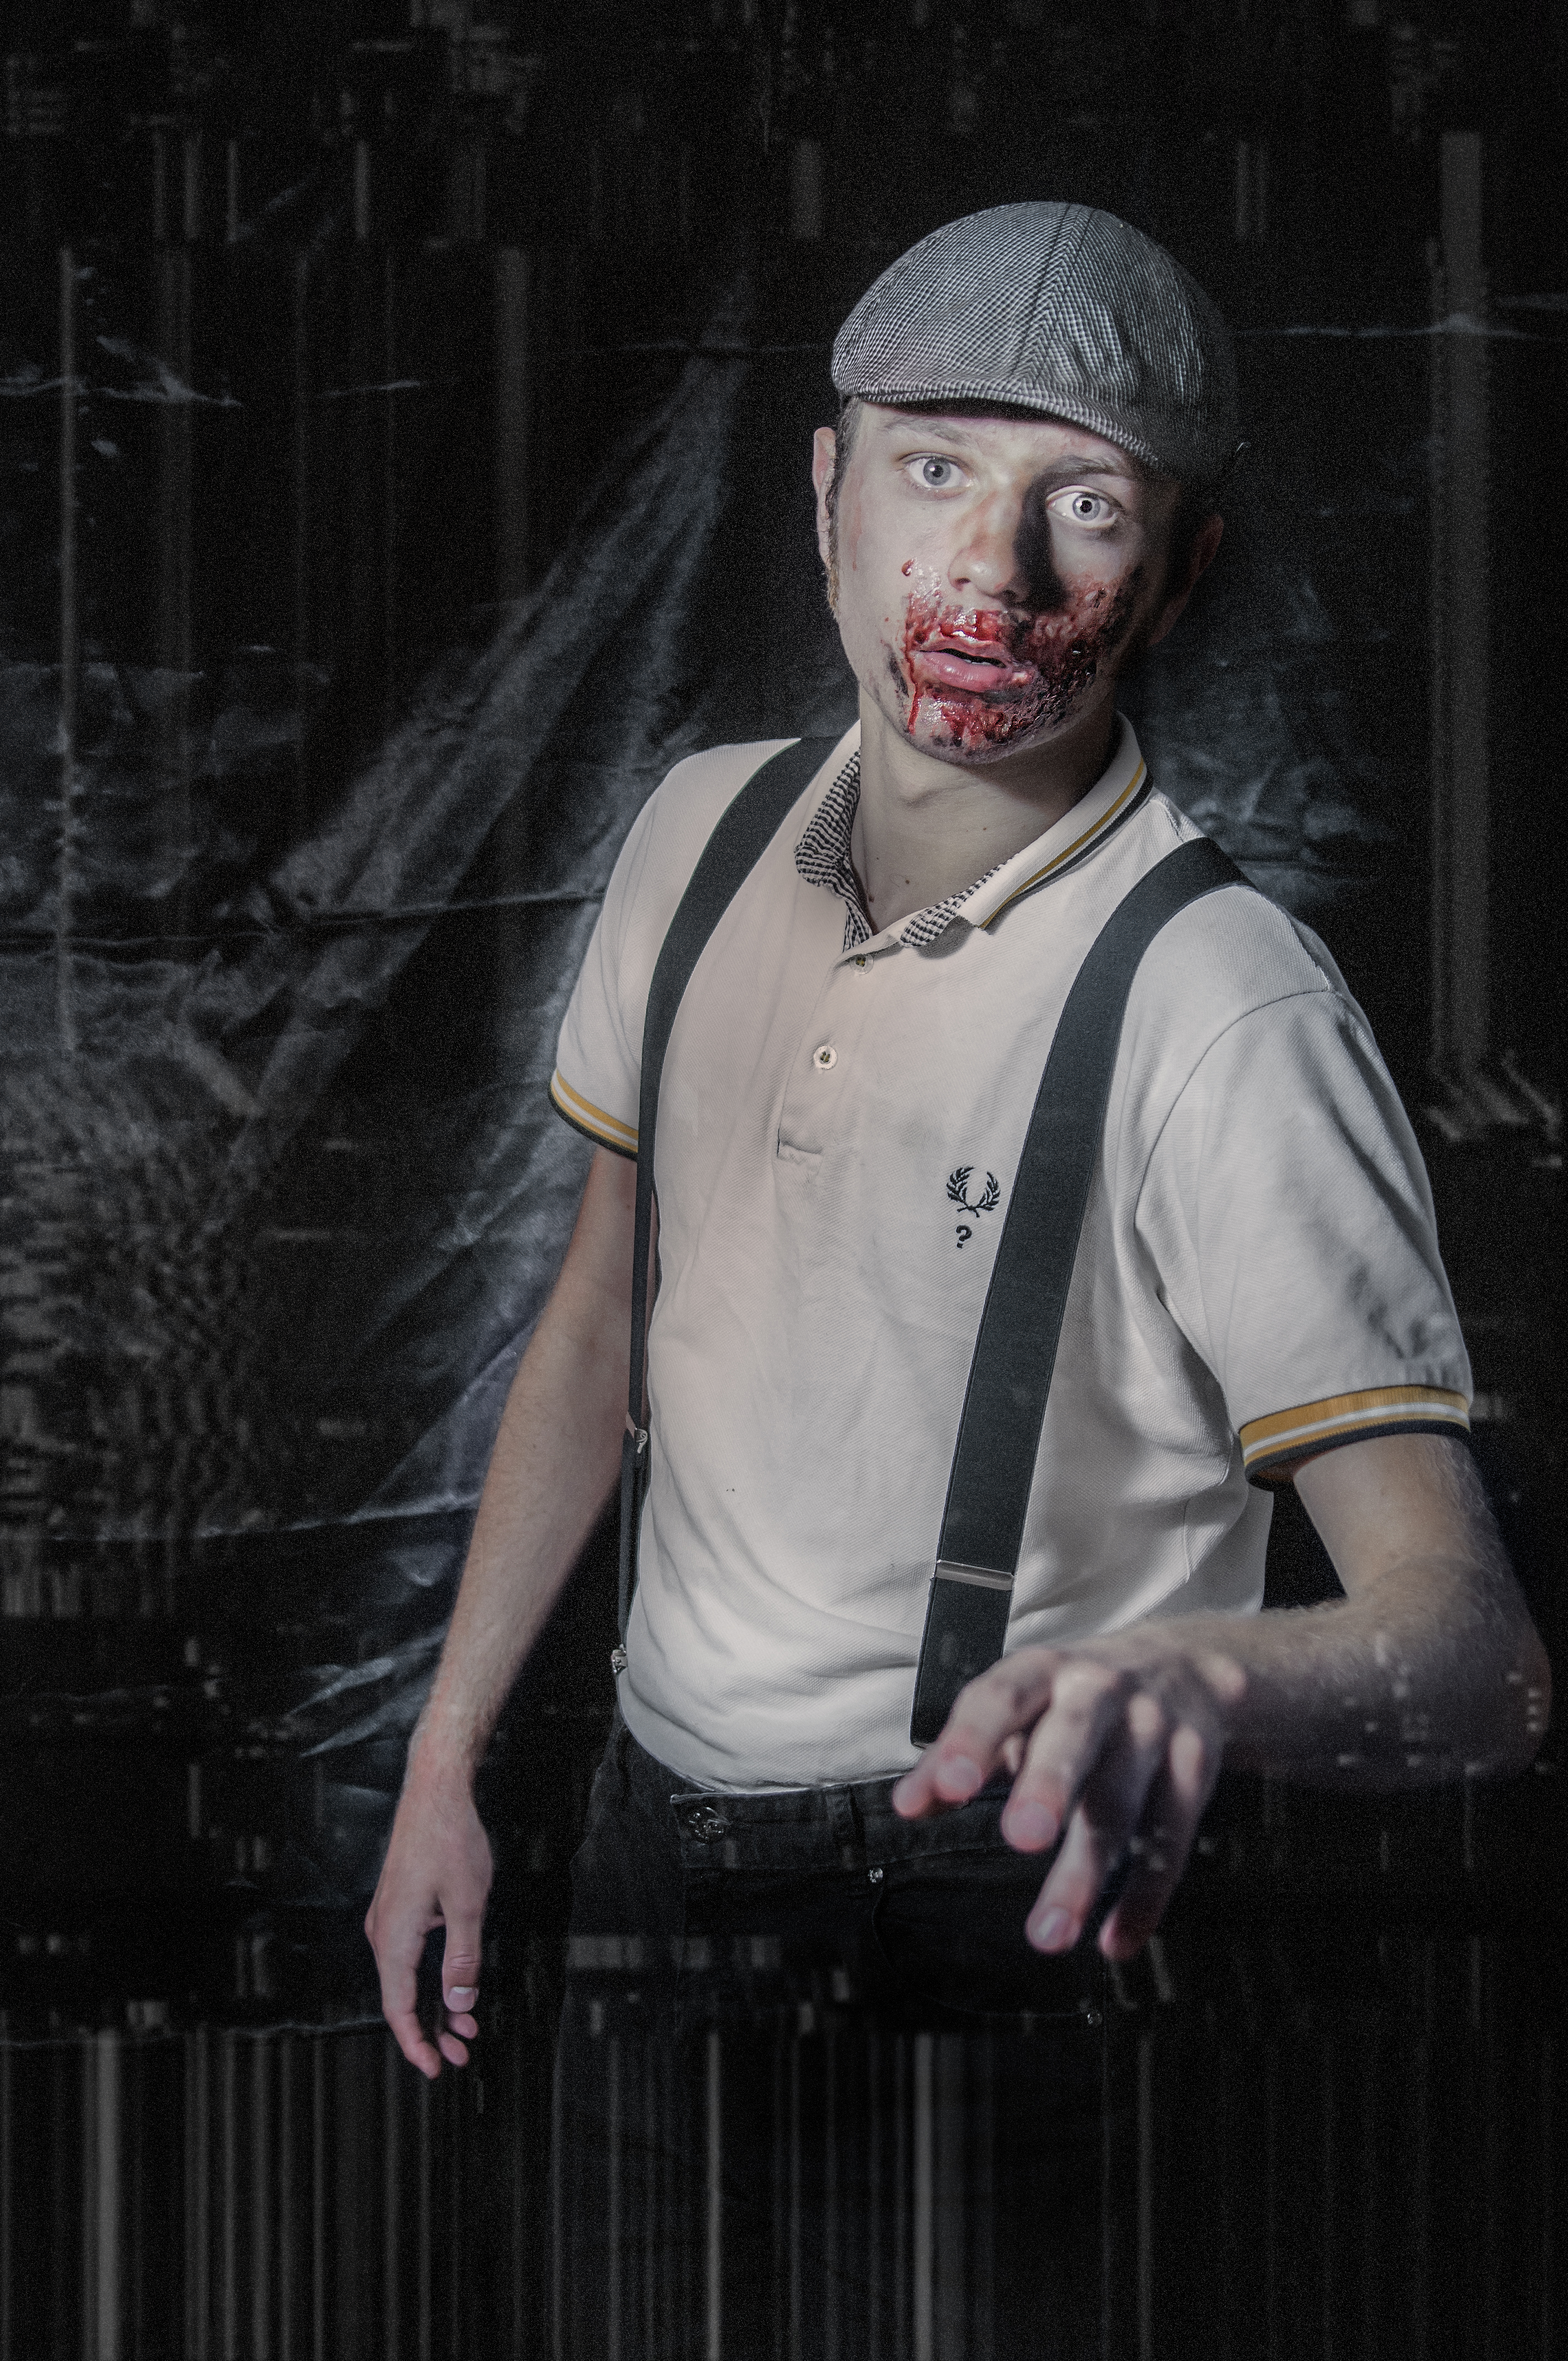
fashion, clothing, black, performance art, fear, zombie, danger, horror, costume, apocalypse, shocking